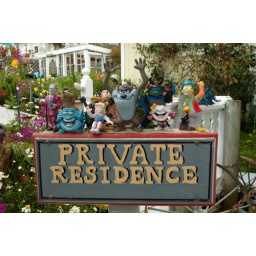
yard sign outside house off Main St. in Mendocino, CA